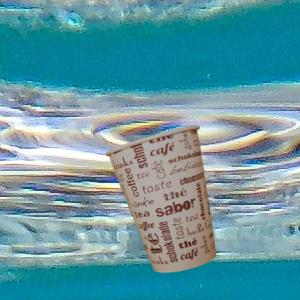
Label: cups